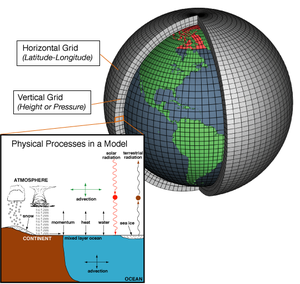
Un épisode méditerranéen est un phénomène météorologique particulier du pourtour méditerranéen, producteur d'intenses phénomènes orageux, et en particulier de fortes lames d'eau convectives. On peut même parler d'une séquence orageuse singulière, pendant laquelle une série d'organisations orageuses plus ou moins sévères se succèdent sur une zone donnée pendant 12 à 36 h, avec des cumuls de pluies journaliers très importants, souvent égaux à quatre ou six mois de pluies en seulement 12 ou 36 h. Dans les épisodes les plus violents, on peut même arriver à l'équivalent d'une année de pluie en seulement 24 h.
La prévision numérique du temps est une application de la météorologie et de l'informatique. Elle repose sur le choix d'équations mathématiques offrant une proche approximation du comportement de l'atmosphère réelle. Ces équations sont ensuite résolues, à l'aide d'un ordinateur, pour obtenir une simulation accélérée des états futurs de l'atmosphère. Le logiciel mettant en œuvre cette simulation est appelé un modèle de prévision numérique du temps.
Un modèle de circulation générale est un modèle climatique. Il s'appuie sur les équations de Navier-Stokes, appliquées à une sphère en rotation ainsi que sur des équations d'équilibre de la thermodynamique pour inclure les sources d'énergie. Ceci permet de simuler à la fois la circulation atmosphérique mais aussi la circulation océanique. Ces équations sont ensuite codées pour être utilisée par des superordinateurs.
La paramétrisation, dans le contexte de la prévision numérique du temps, est une méthode de remplacement des processus trop petits ou complexes pour être physiquement représentée dans un modèle numérique par un processus simplifié. Cela s'oppose aux processus qui peuvent être résolus par la maille de la grille du modèle, par exemple un écoulement atmosphérique à grande échelle, qui sont explicitement résolus.